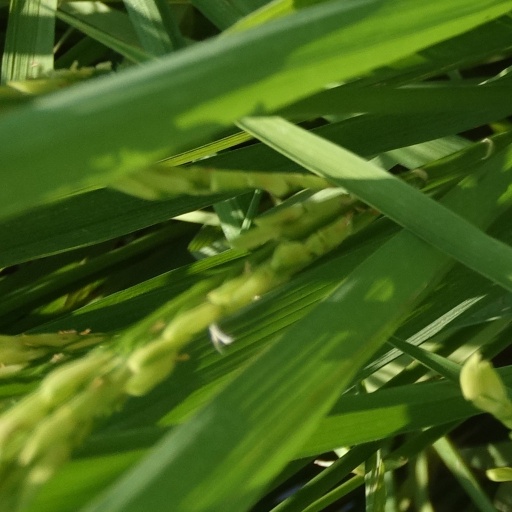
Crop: rice